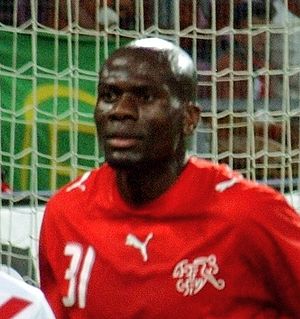
Blaise Nkufo
Blaise Nkufo
Blaise Isetsima Nkufo er en tidligere schweizisk fodboldspiller. Han spillede sidst for amerikanske Seattle Sounders, hvor han stoppede karrieren i 2011.